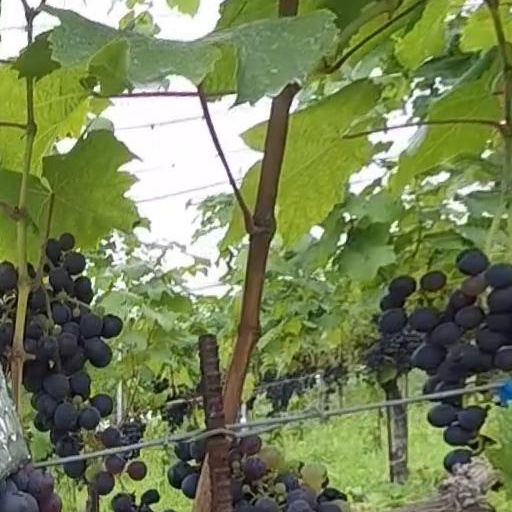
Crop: grape